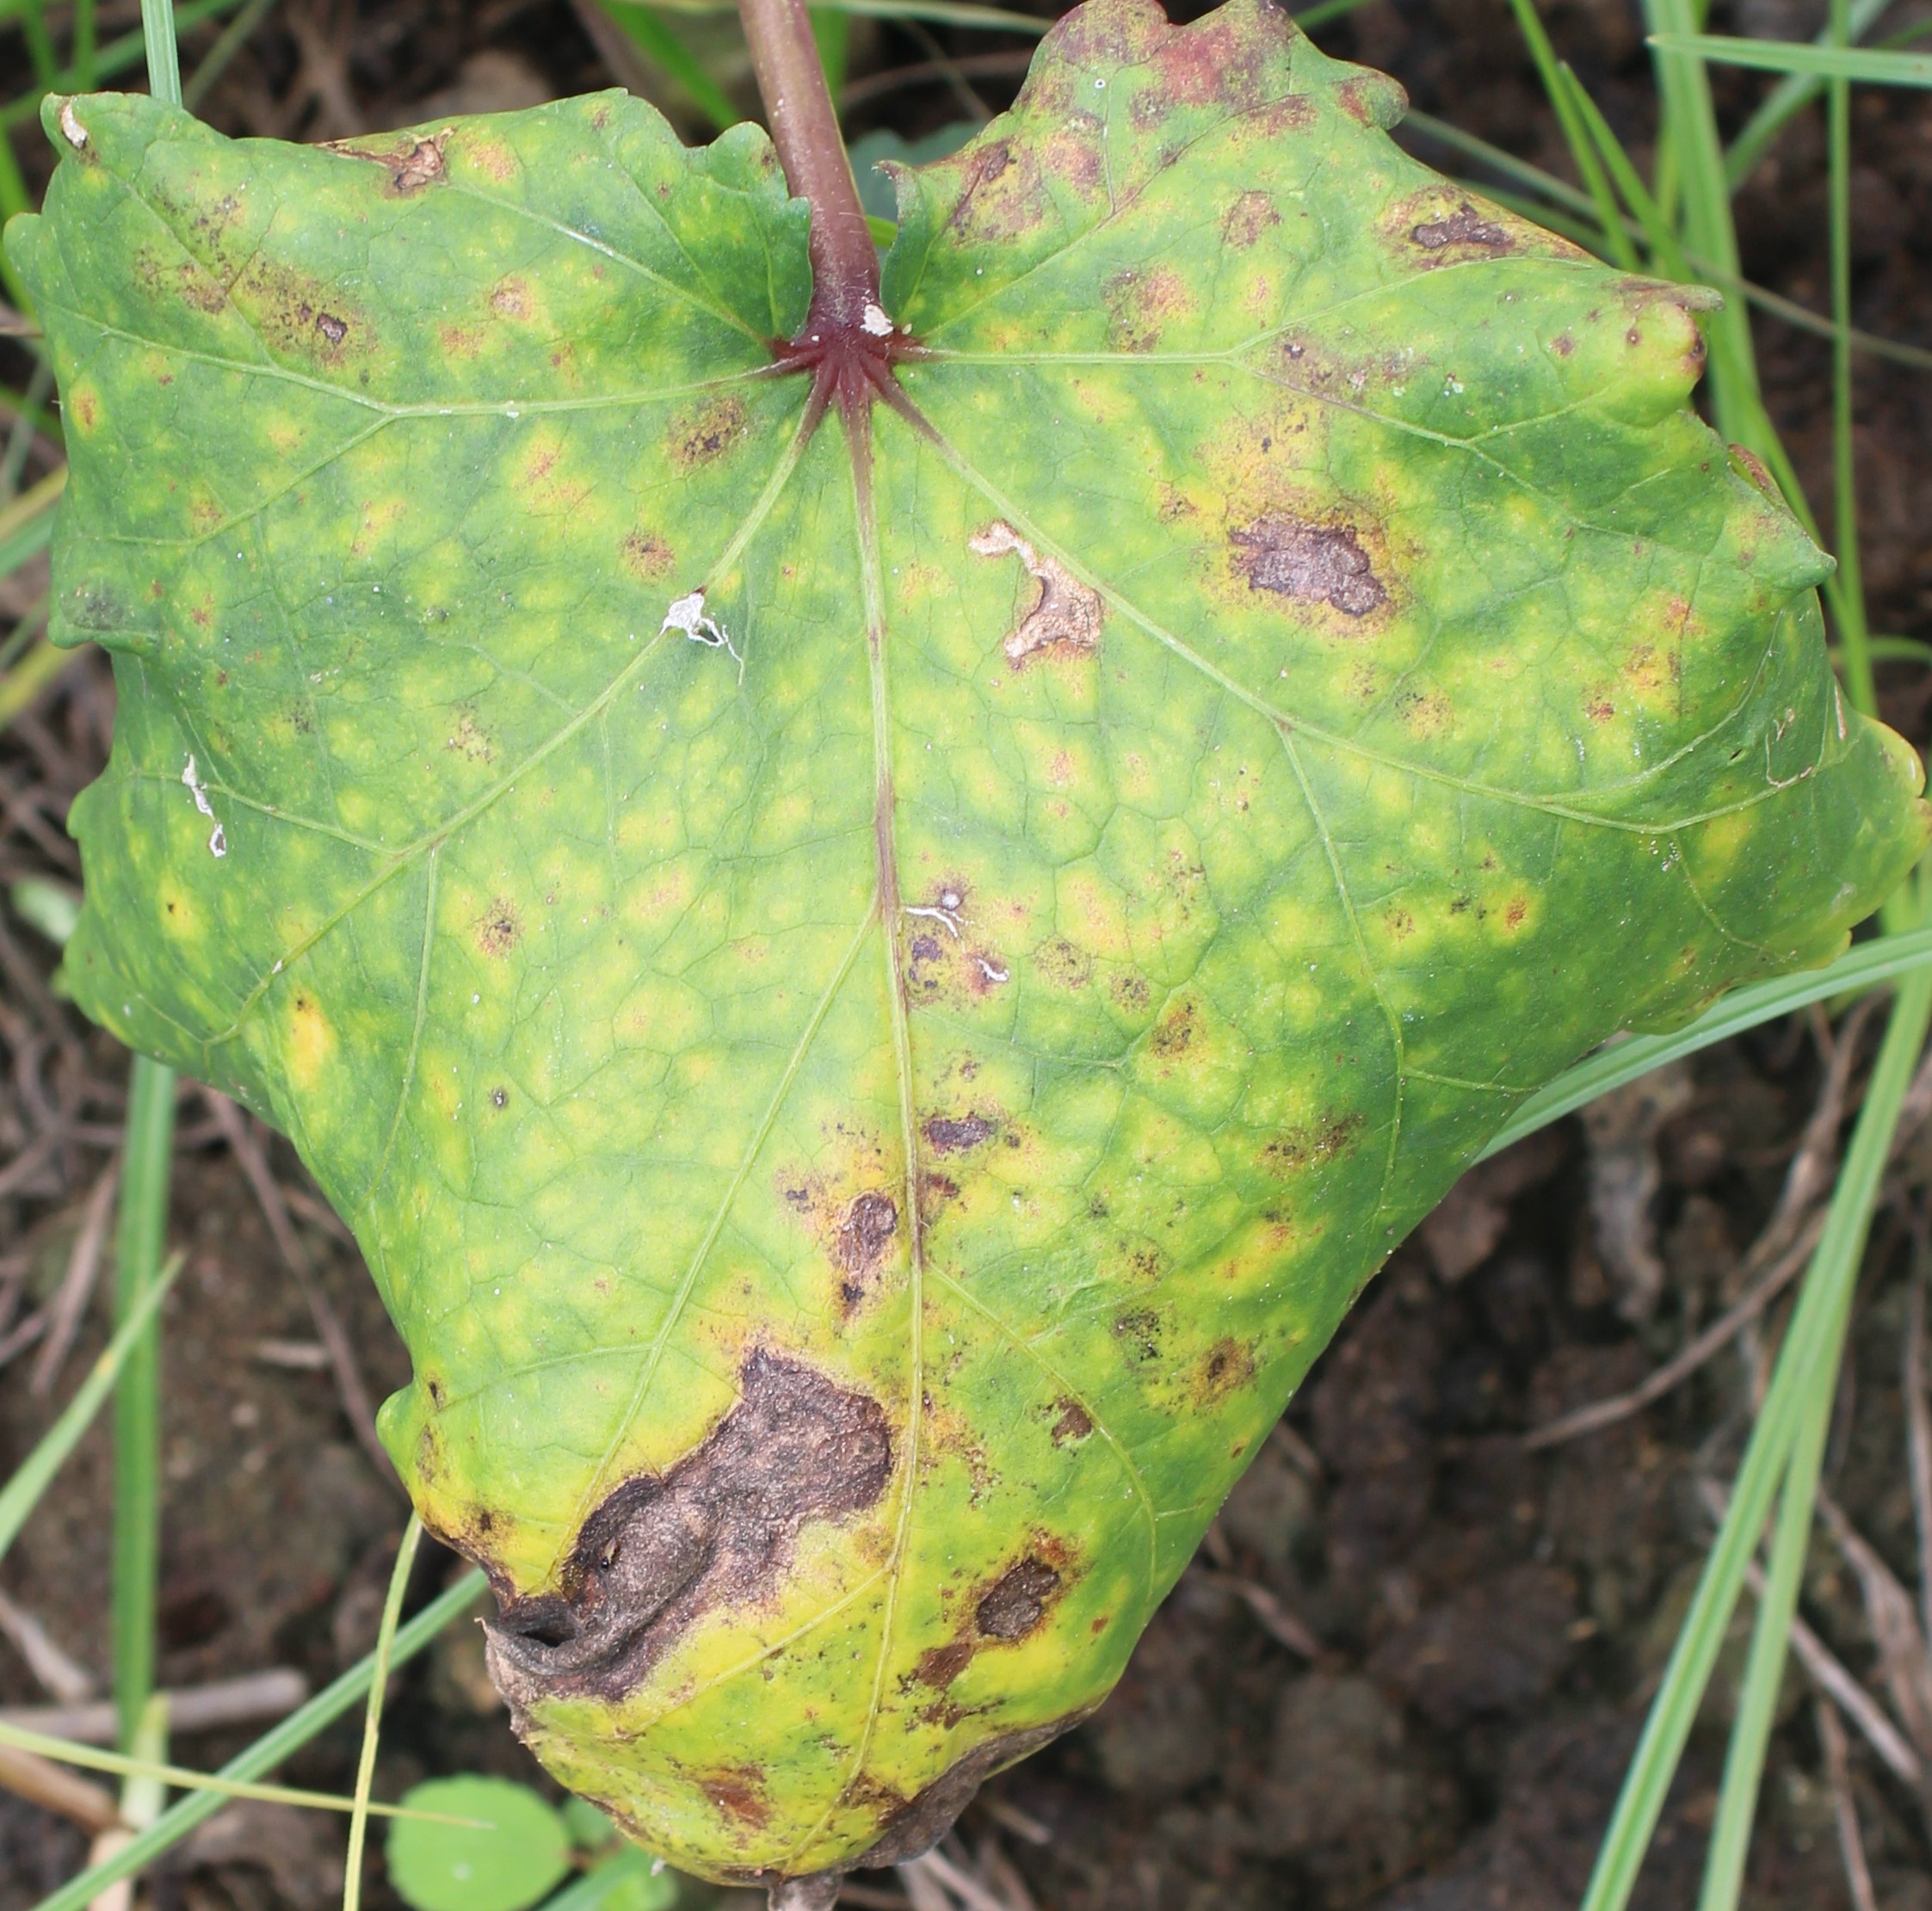
Label: Downy Mildew